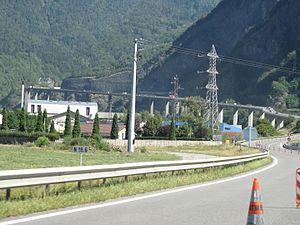
Le viaduc des Egratz sur la RN 205 près de Chamonix (Haute-Savoie).
En France, l’autoroute A40 relie Mâcon à Passy. Elle a été mise en service définitivement en 1990.